Stucchi (cycling team)

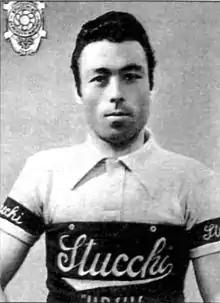
Luigi Malabrocca

Stucchi was an Italian professional cycling team that existed in part between 1909 and 1951. Its main sponsor was Italian company Stucchi & Co. The team had two riders that won the general classification of the Giro d'Italia, Alfonso Calzolari in 1914 and Costante Girardengo in 1919.